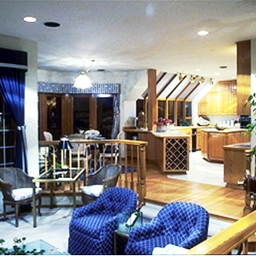
Room type: livingroom